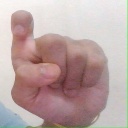
अक्षर: इ